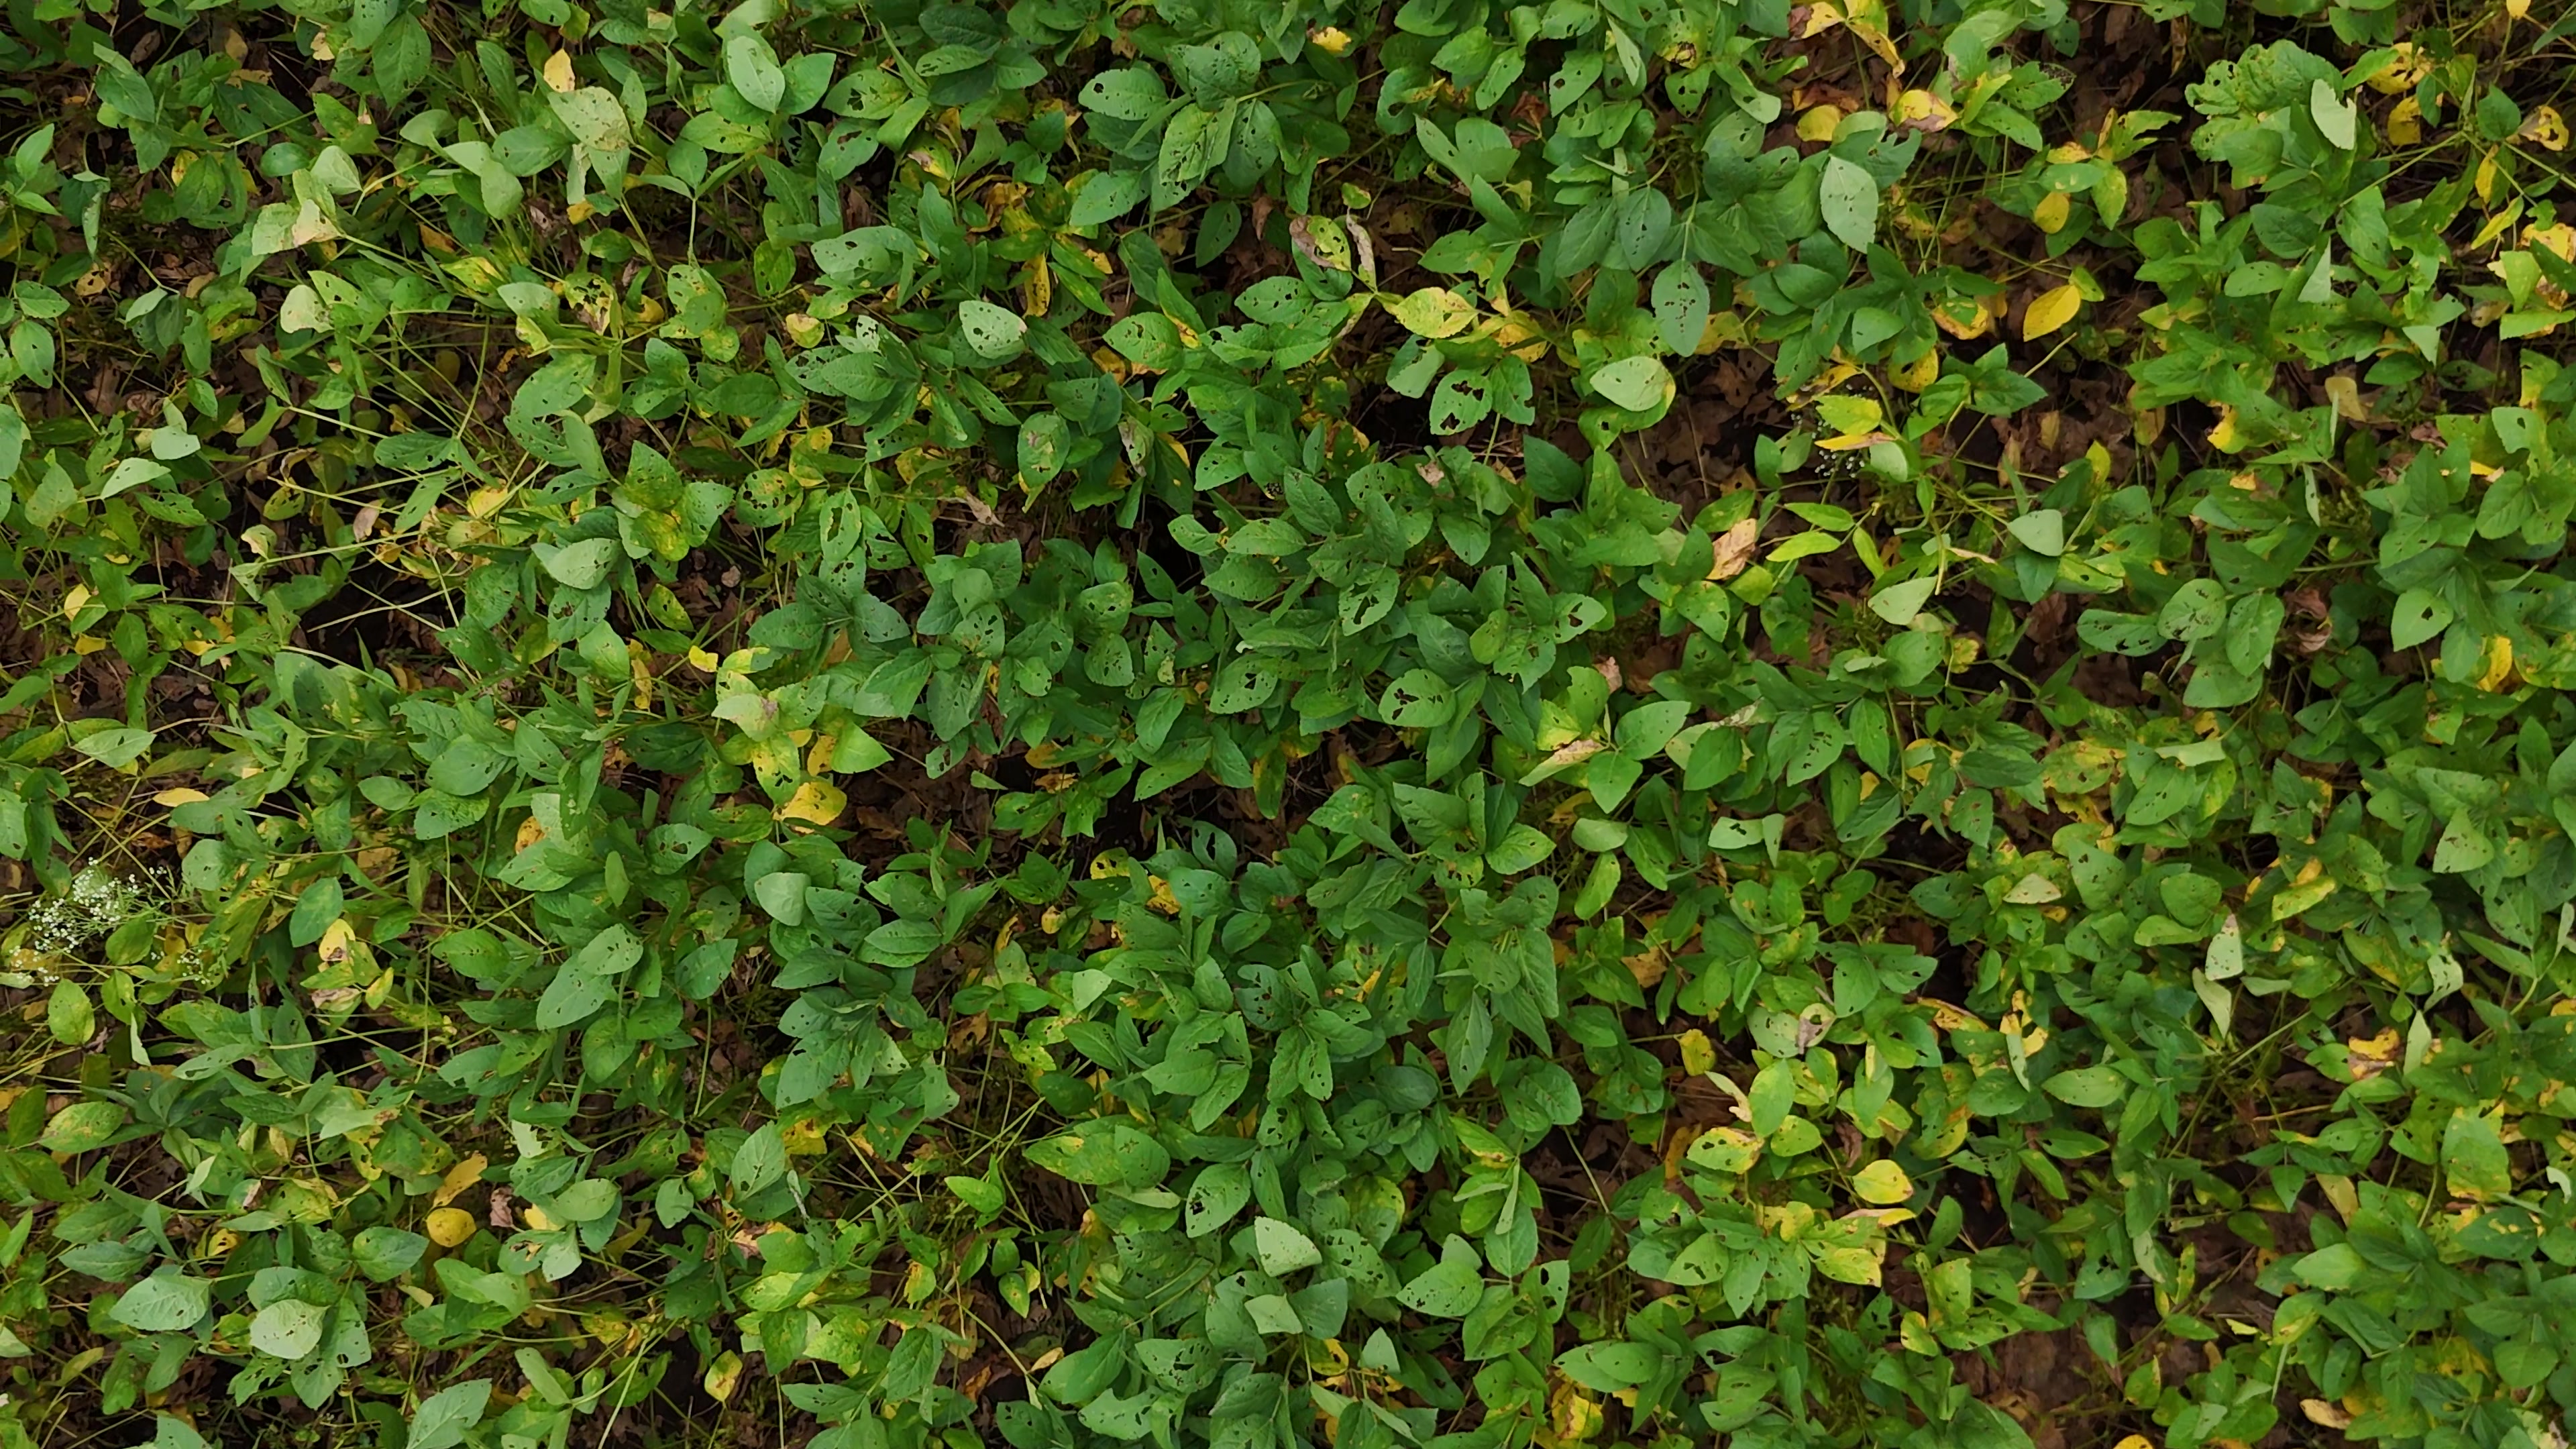
Label: Rust